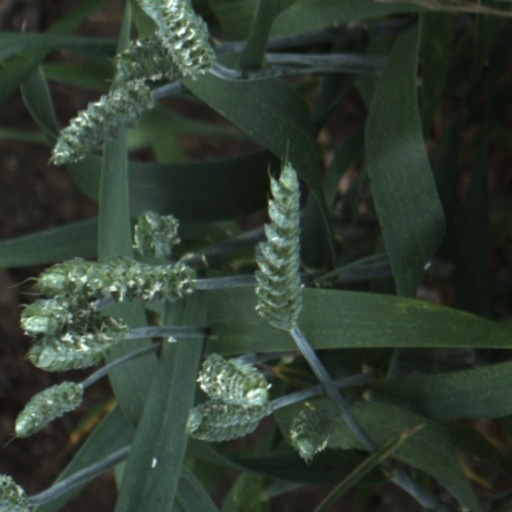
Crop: wheat